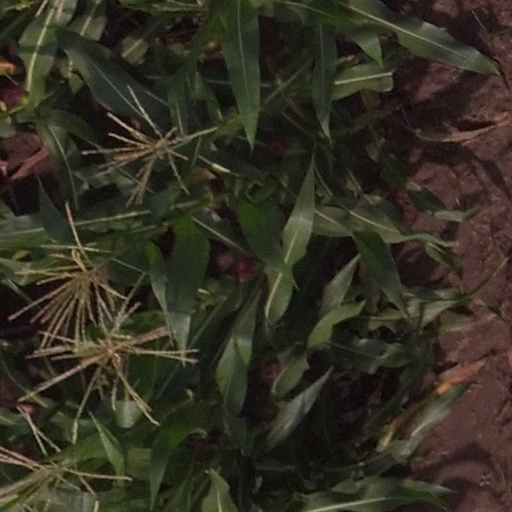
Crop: maize; corn